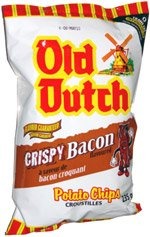
Item Name: Old Dutch Crispy Bacon Flavoured Potato Chips 255g {Imported from Canada}
Bullet Point 1: Reach For These Funky Chips And Add Some Zing To Your Meal
Bullet Point 2: Bacon Flavoured
Bullet Point 3: Each flavor is rich, bold and sure to dazzle
Bullet Point 4: Low In Saturated Fat, Trans Fat-Free And Certified Kosher Ou
Bullet Point 5: Imported from Canada
Product Description: Old Dutch Crispy Bacon - 255g Reach For These Funky Chips And Add Some Zing To Your Meal. Bacon Flavoured. Each flavor is rich, bold and sure to dazzle. Low In Saturated Fat, Trans Fat-Free And Certified Kosher Ou. Imported from Canada
Value: 8.9949
Unit: Ounce

Price: 20.99